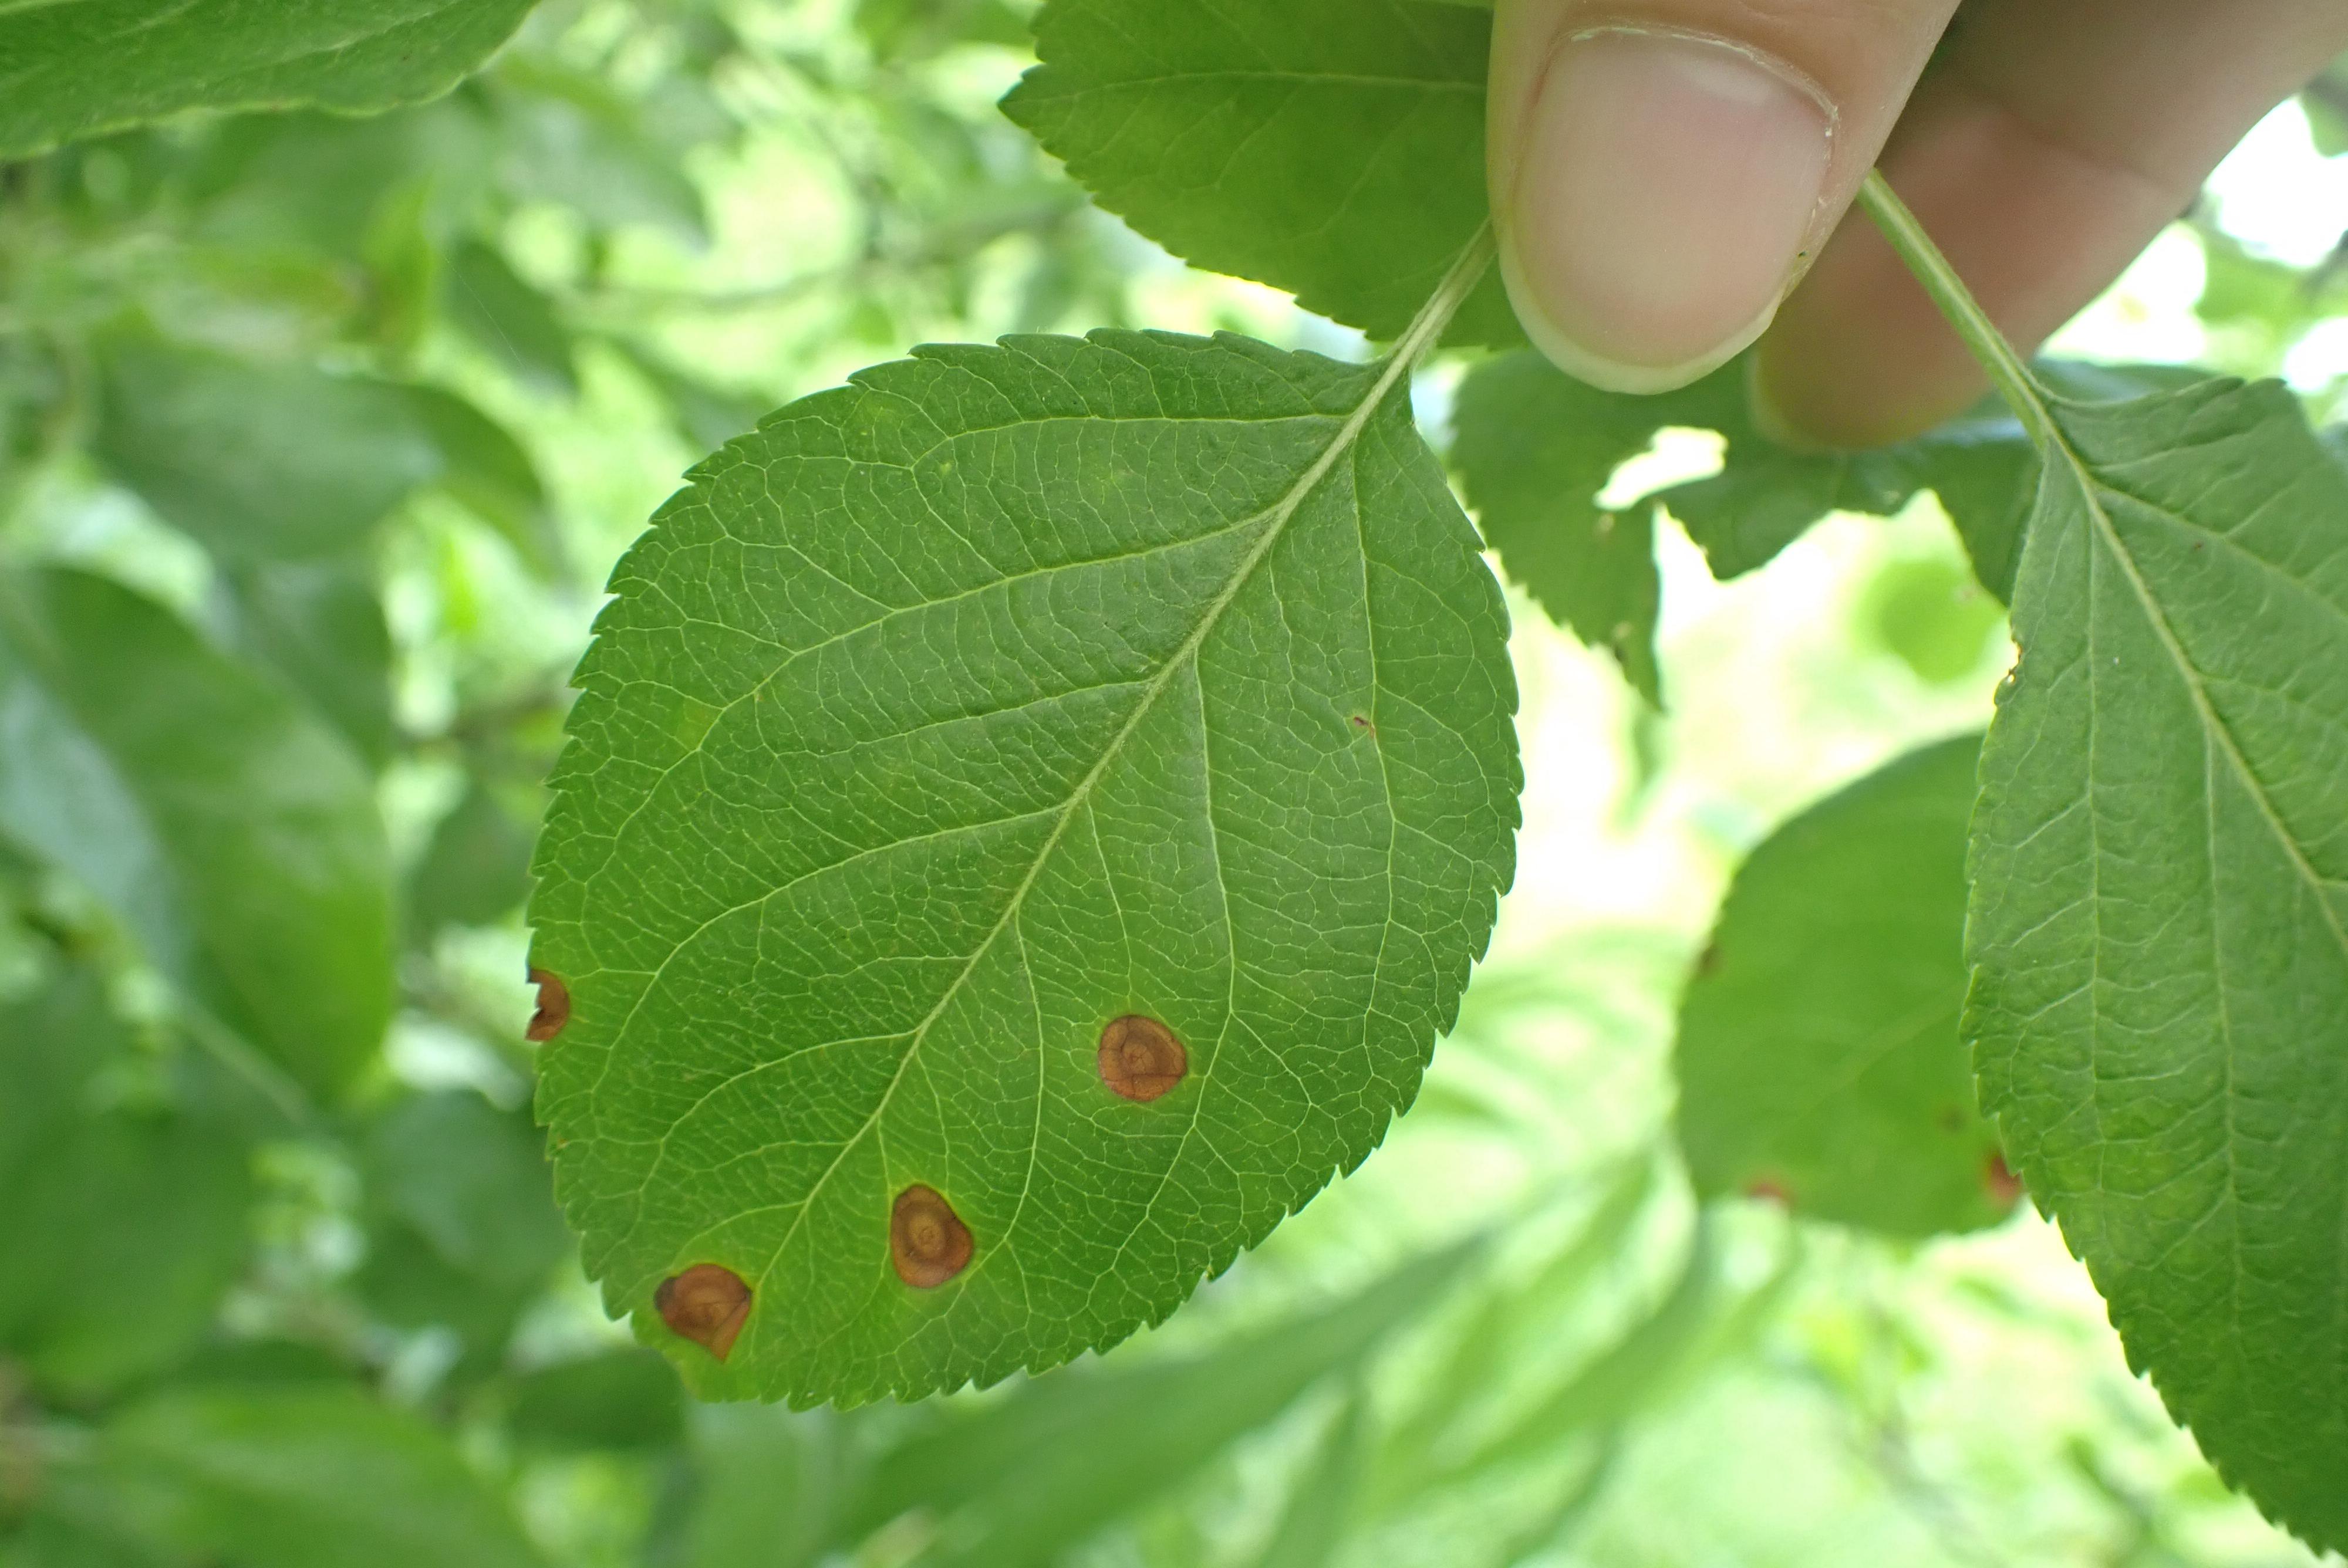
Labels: frog_eye_leaf_spot